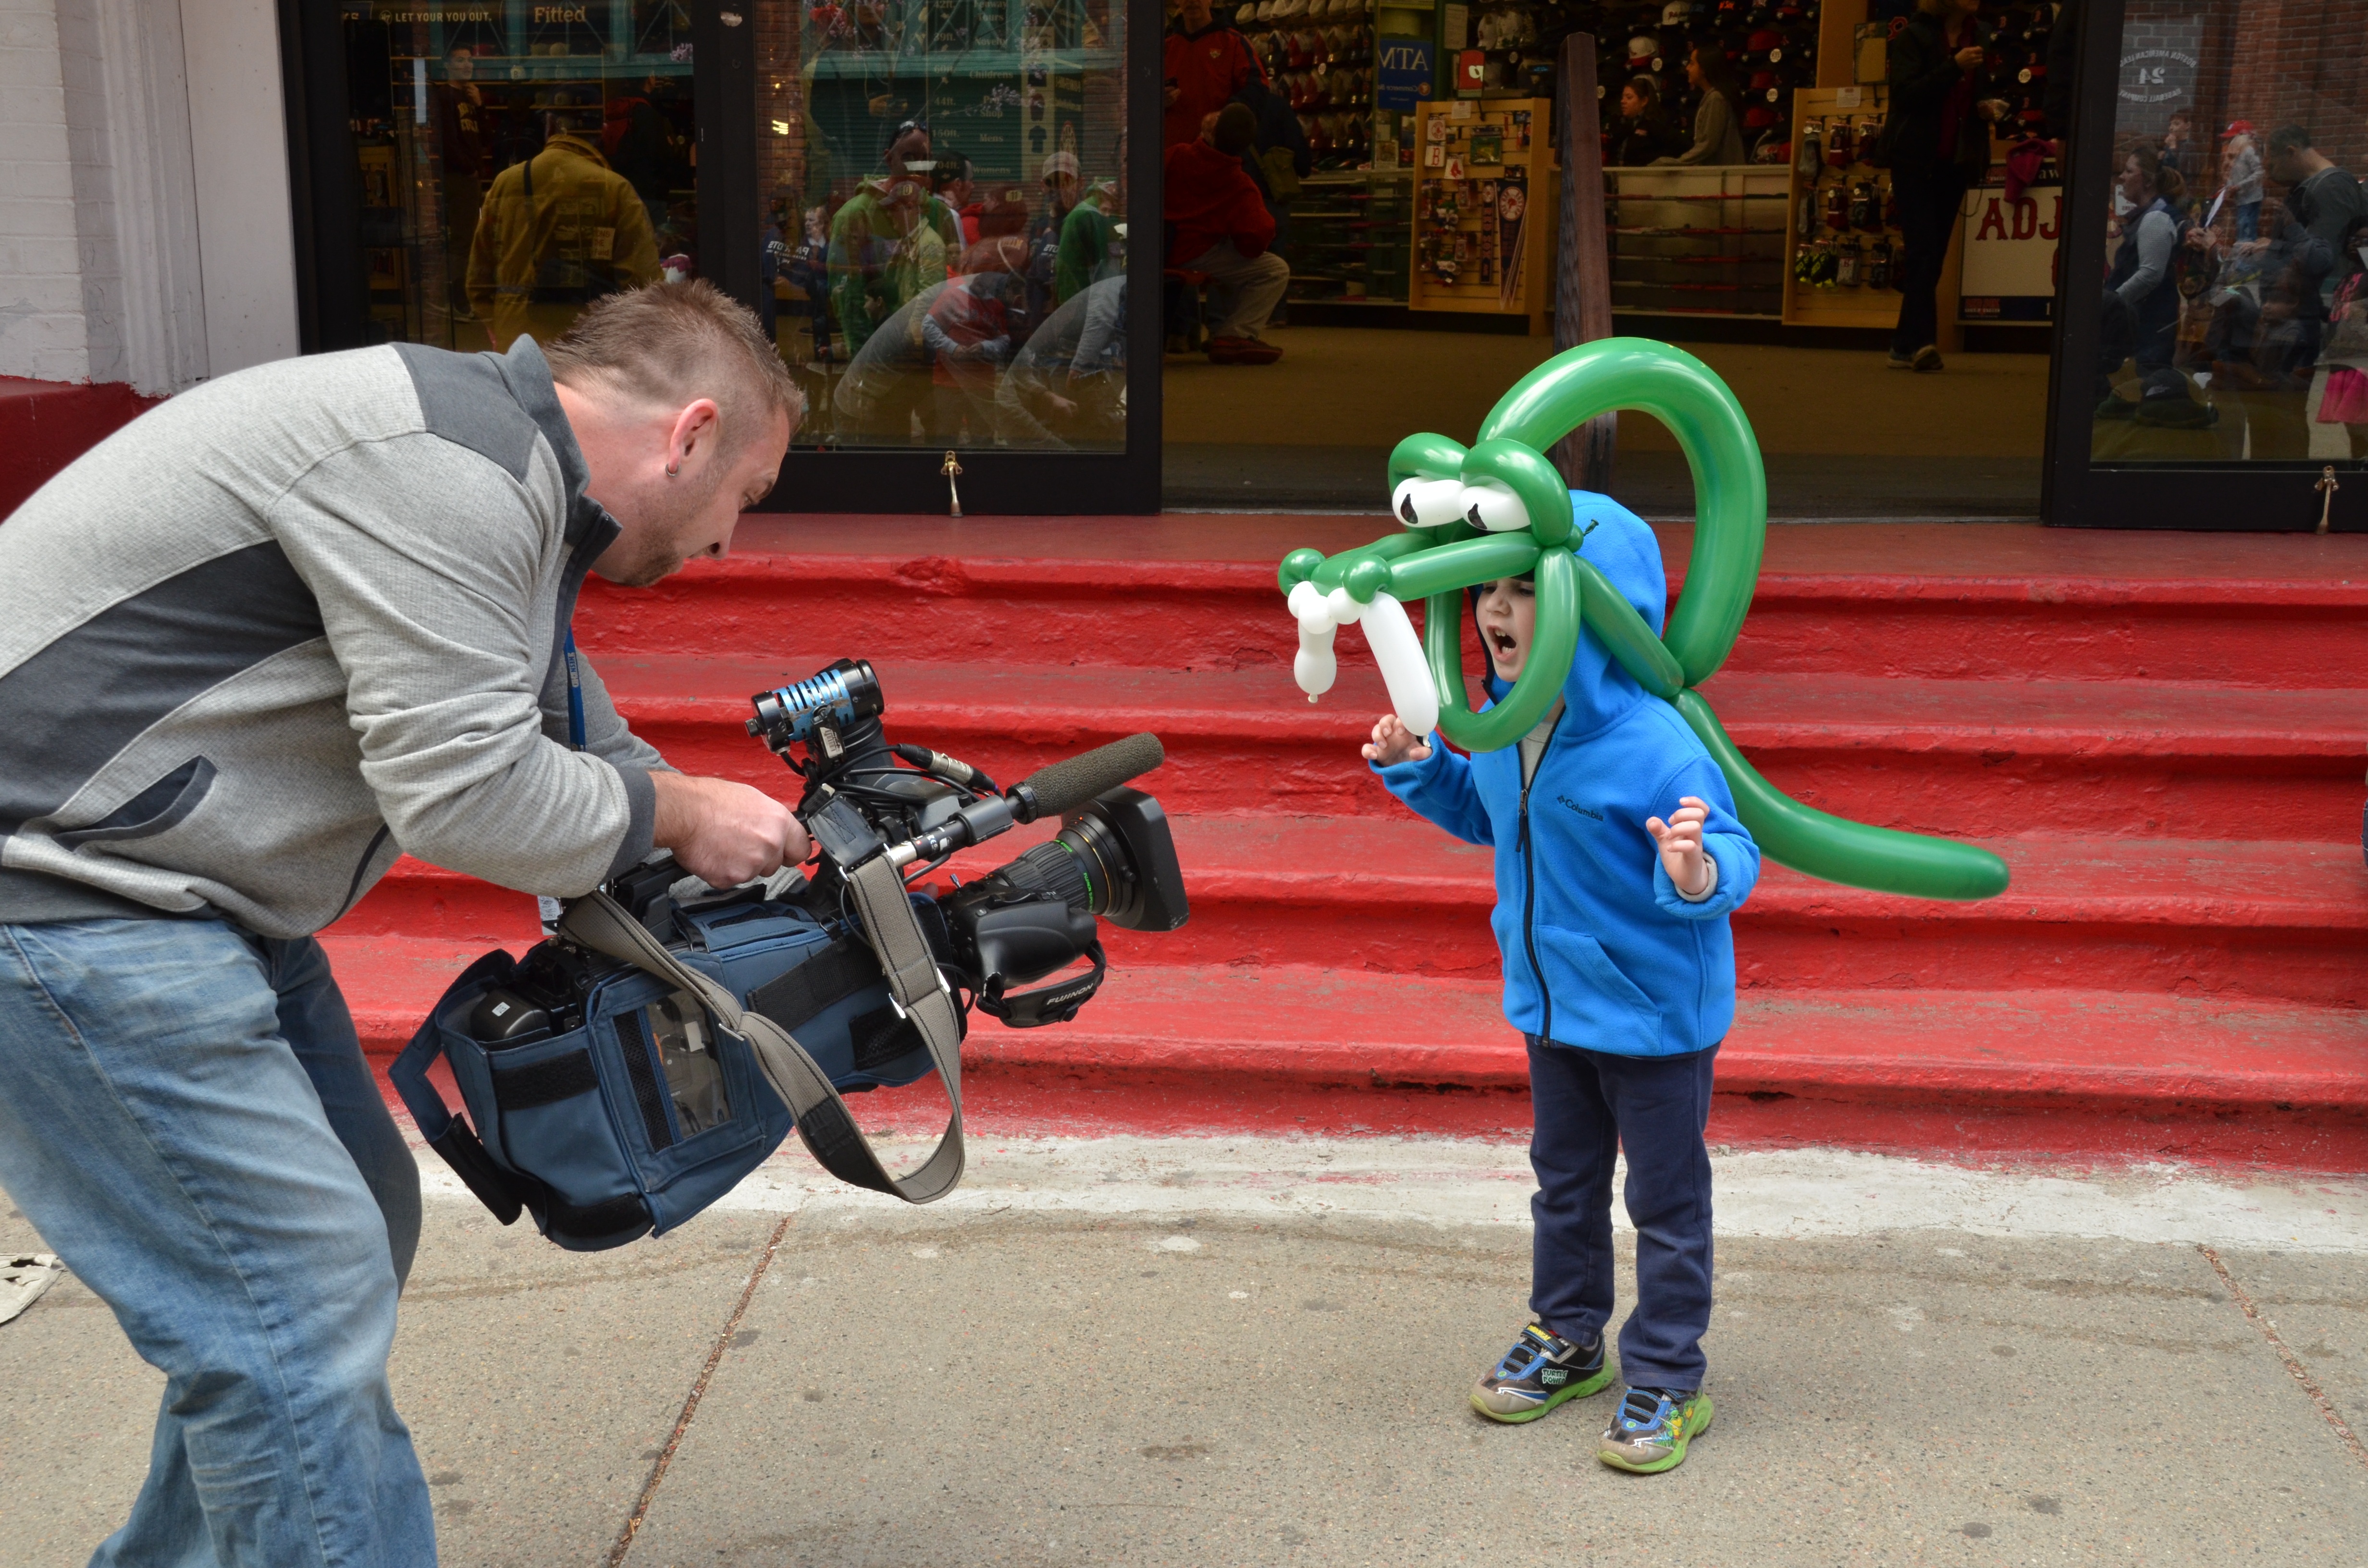
street, car, camera, balloon, recreation, vehicle, child, sports equipment, crocodile, product, race, fun, cameraman, land vehicle, personal protective equipment